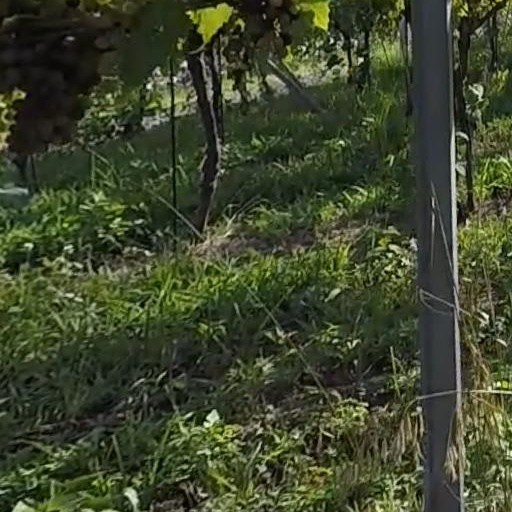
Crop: grape